Iran–Iraq War

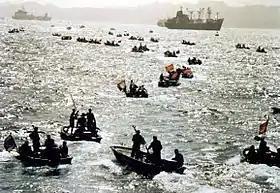
IRGC navy speedboats using swarm tactics

Meanwhile, Iran continued to attack as the Iraqis were planning their strike. In 1987 the Iranians renewed a series of major human wave offensives in both northern and southern Iraq. The Iraqis had elaborately fortified Basra with 5 defensive rings, exploiting natural waterways such as the Shatt-al-Arab and artificial ones, such as "Fish Lake" and the Jasim River, along with earth barriers. Fish Lake was a massive lake filled with mines, underwater barbed wire, electrodes and sensors. Behind each waterway and defensive line was radar-guided artillery, ground attack aircraft and helicopters, all capable of firing poison gas or conventional munitions.